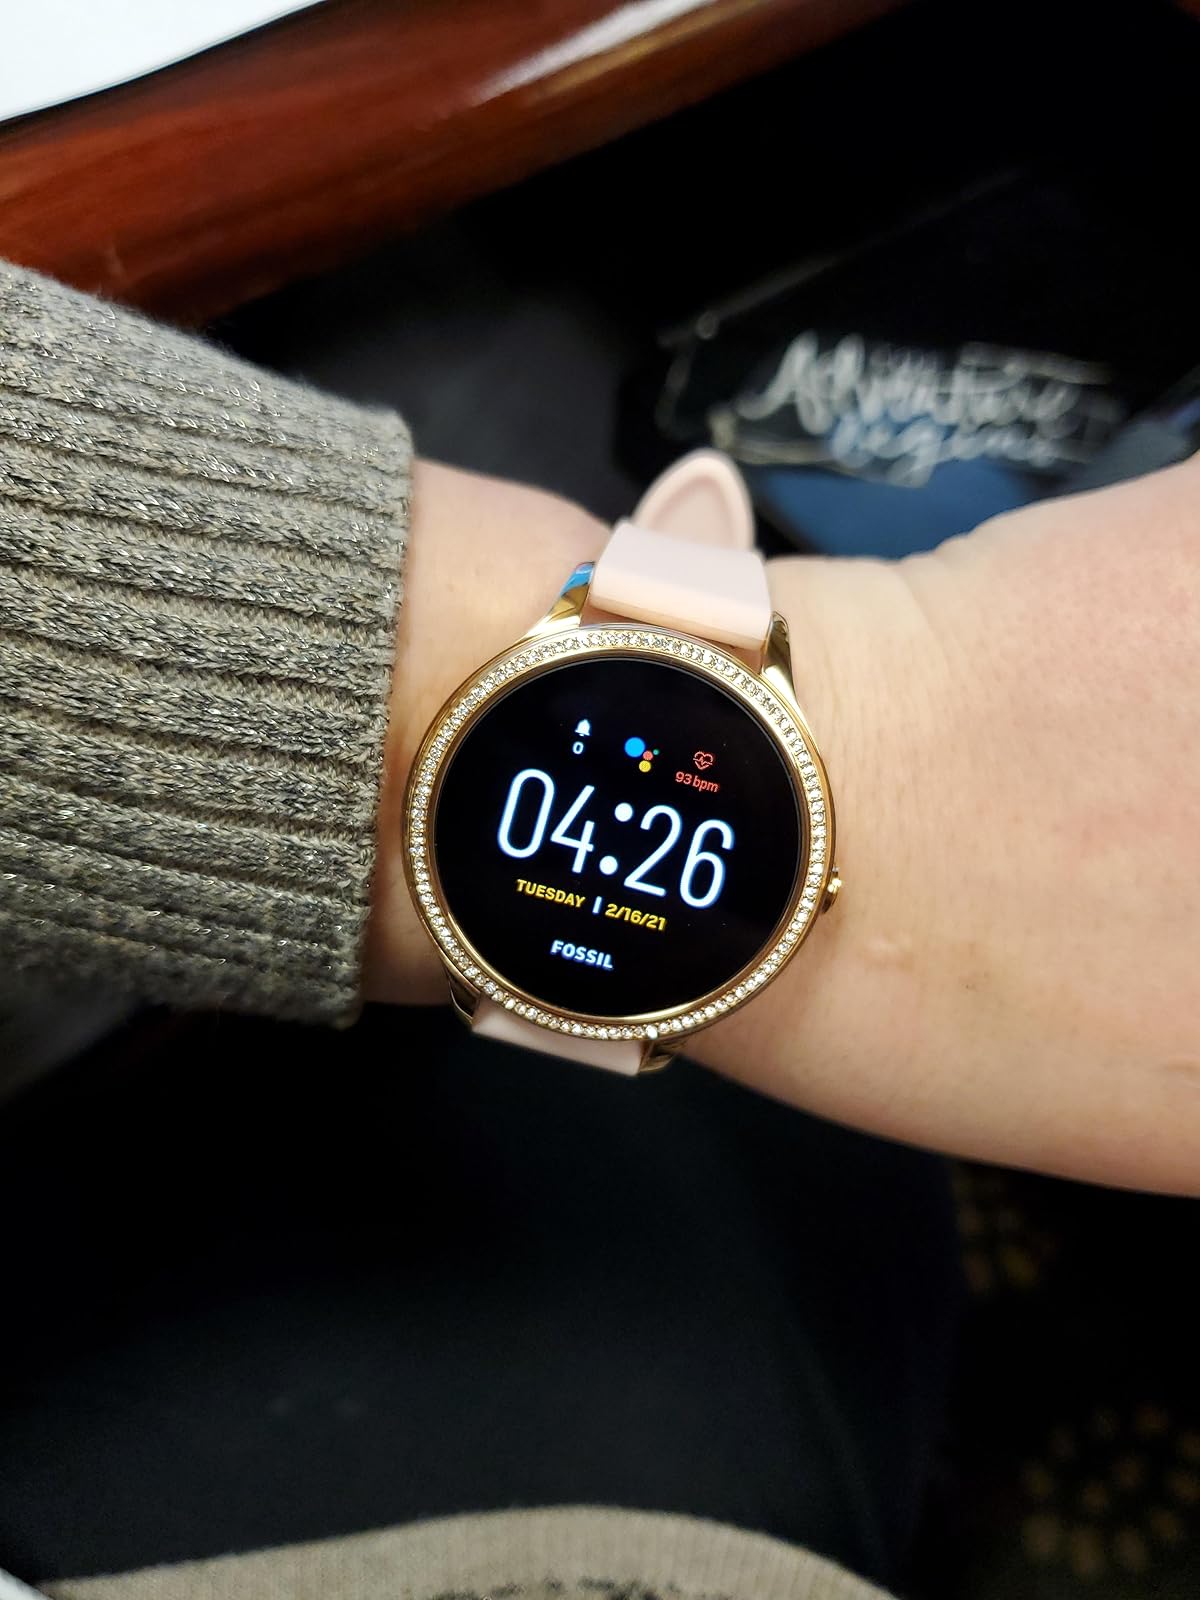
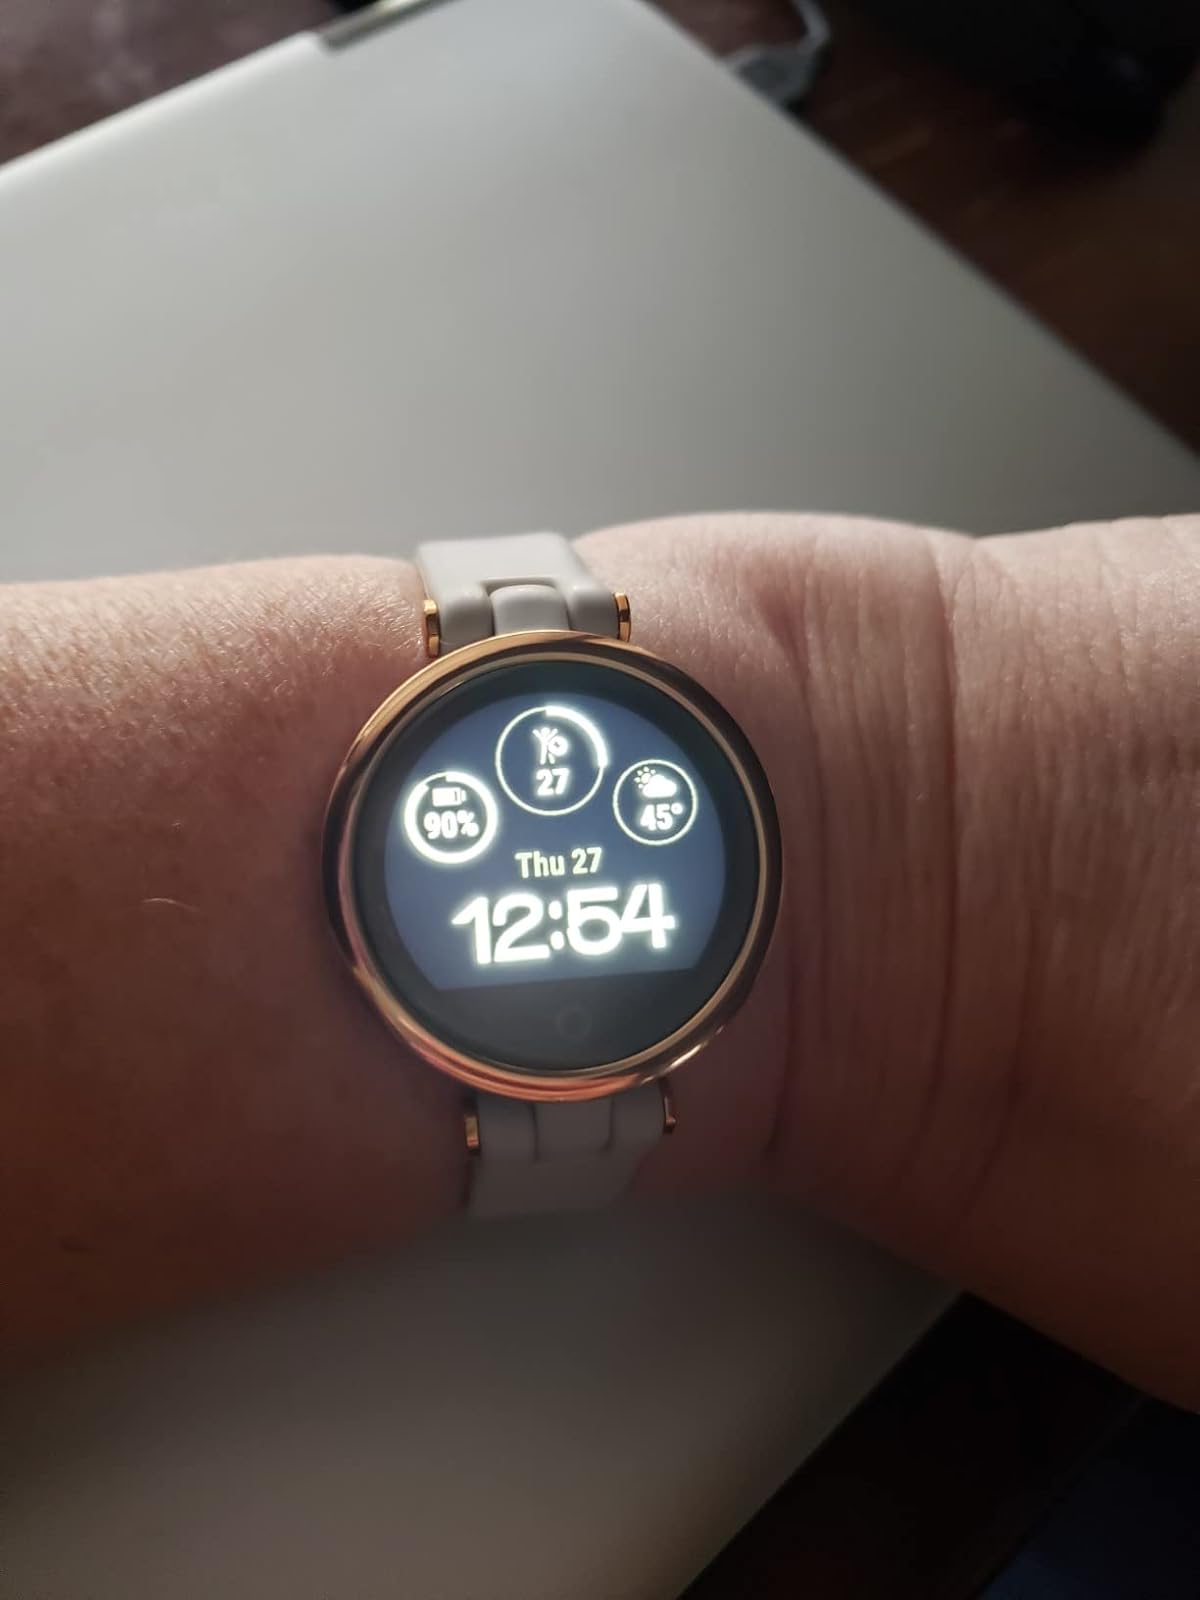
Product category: smartwatch
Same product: no